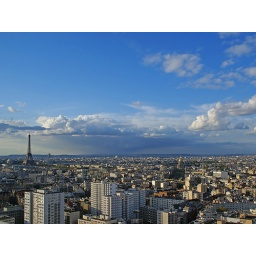
Blue blue sky over Paris